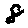
Label: 8